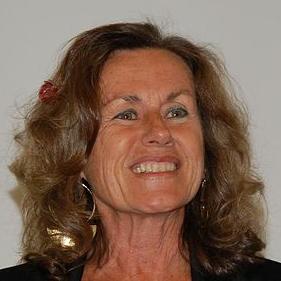
Age: 64